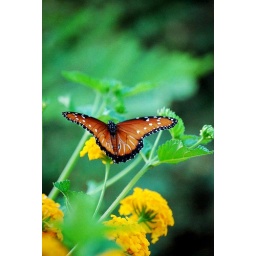
in my backyard earlier this week, admiring the overgrown plants and the pretty butterflies that come to visit.